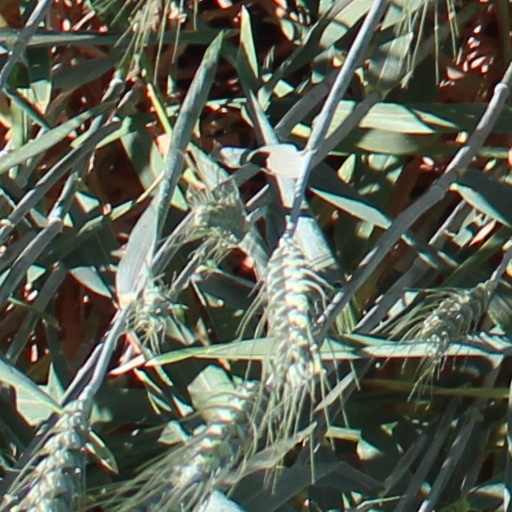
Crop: wheat